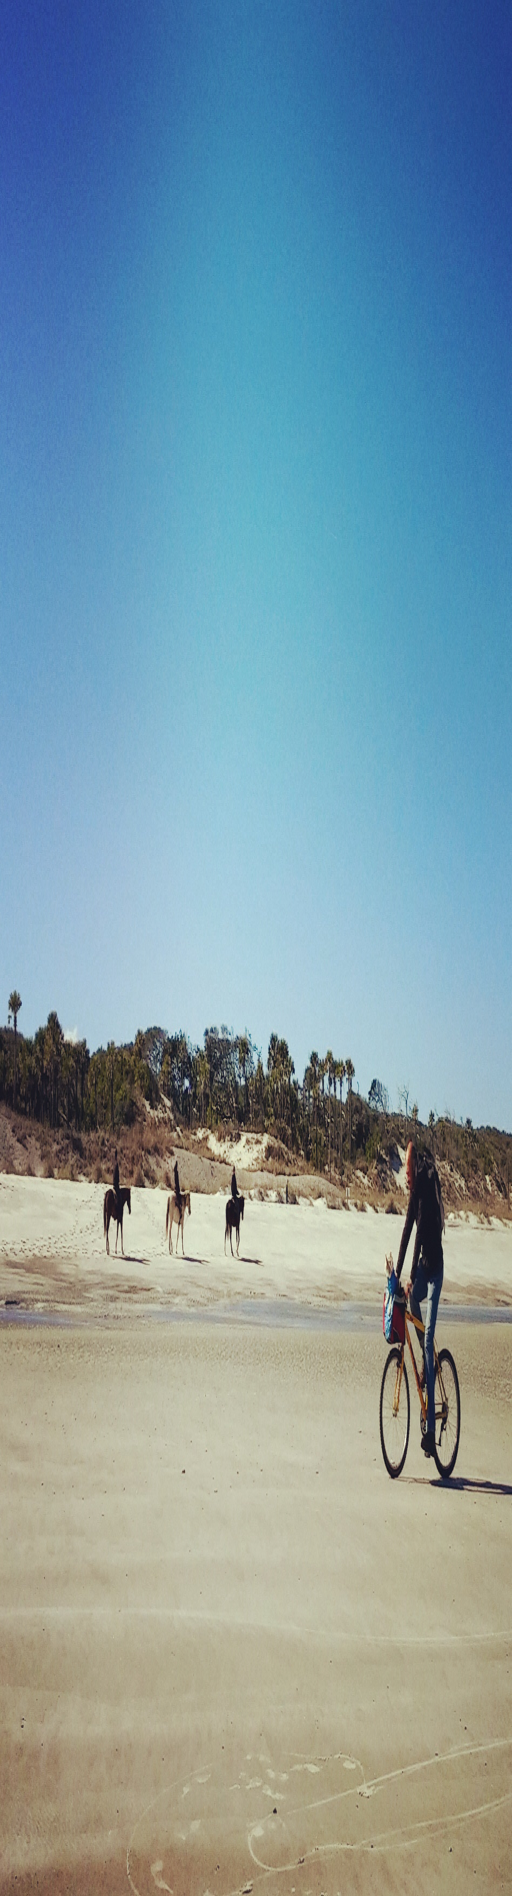
island offered plenty of dunes and miles of white sandy beaches .